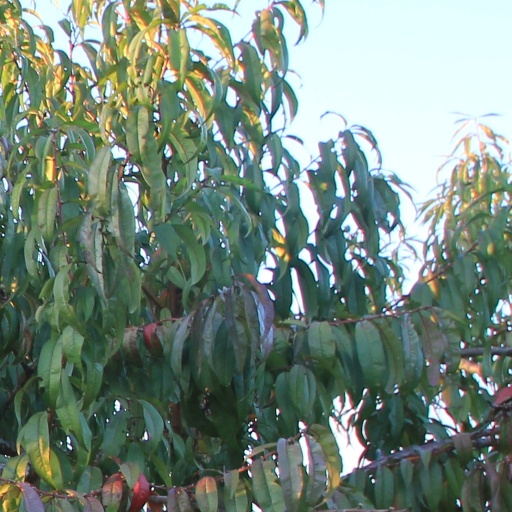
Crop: grape